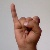
The image shows a hand gesture representing the letter 'I' in Indian Sign Language.